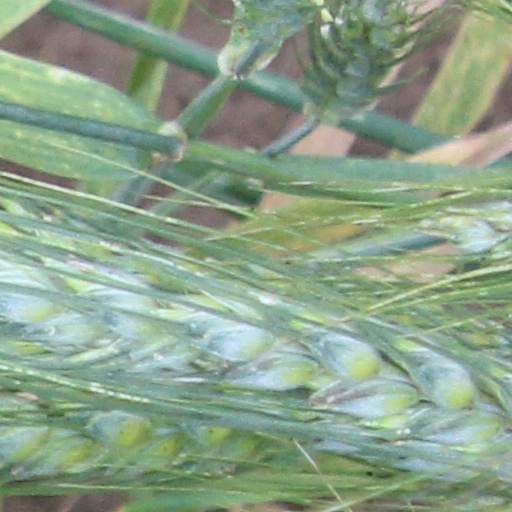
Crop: wheat